Matthew Campbell (minister)

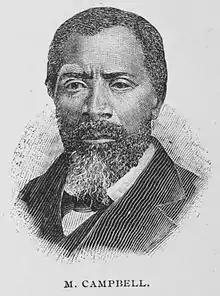
Campbell in 1887

Matthew Campbell, or Madison Campbell (September 1, 1823 – September 19, 1897), was a Baptist preacher in Richmond, Kentucky. He was a local religious and political leader and helped organize a number of churches.